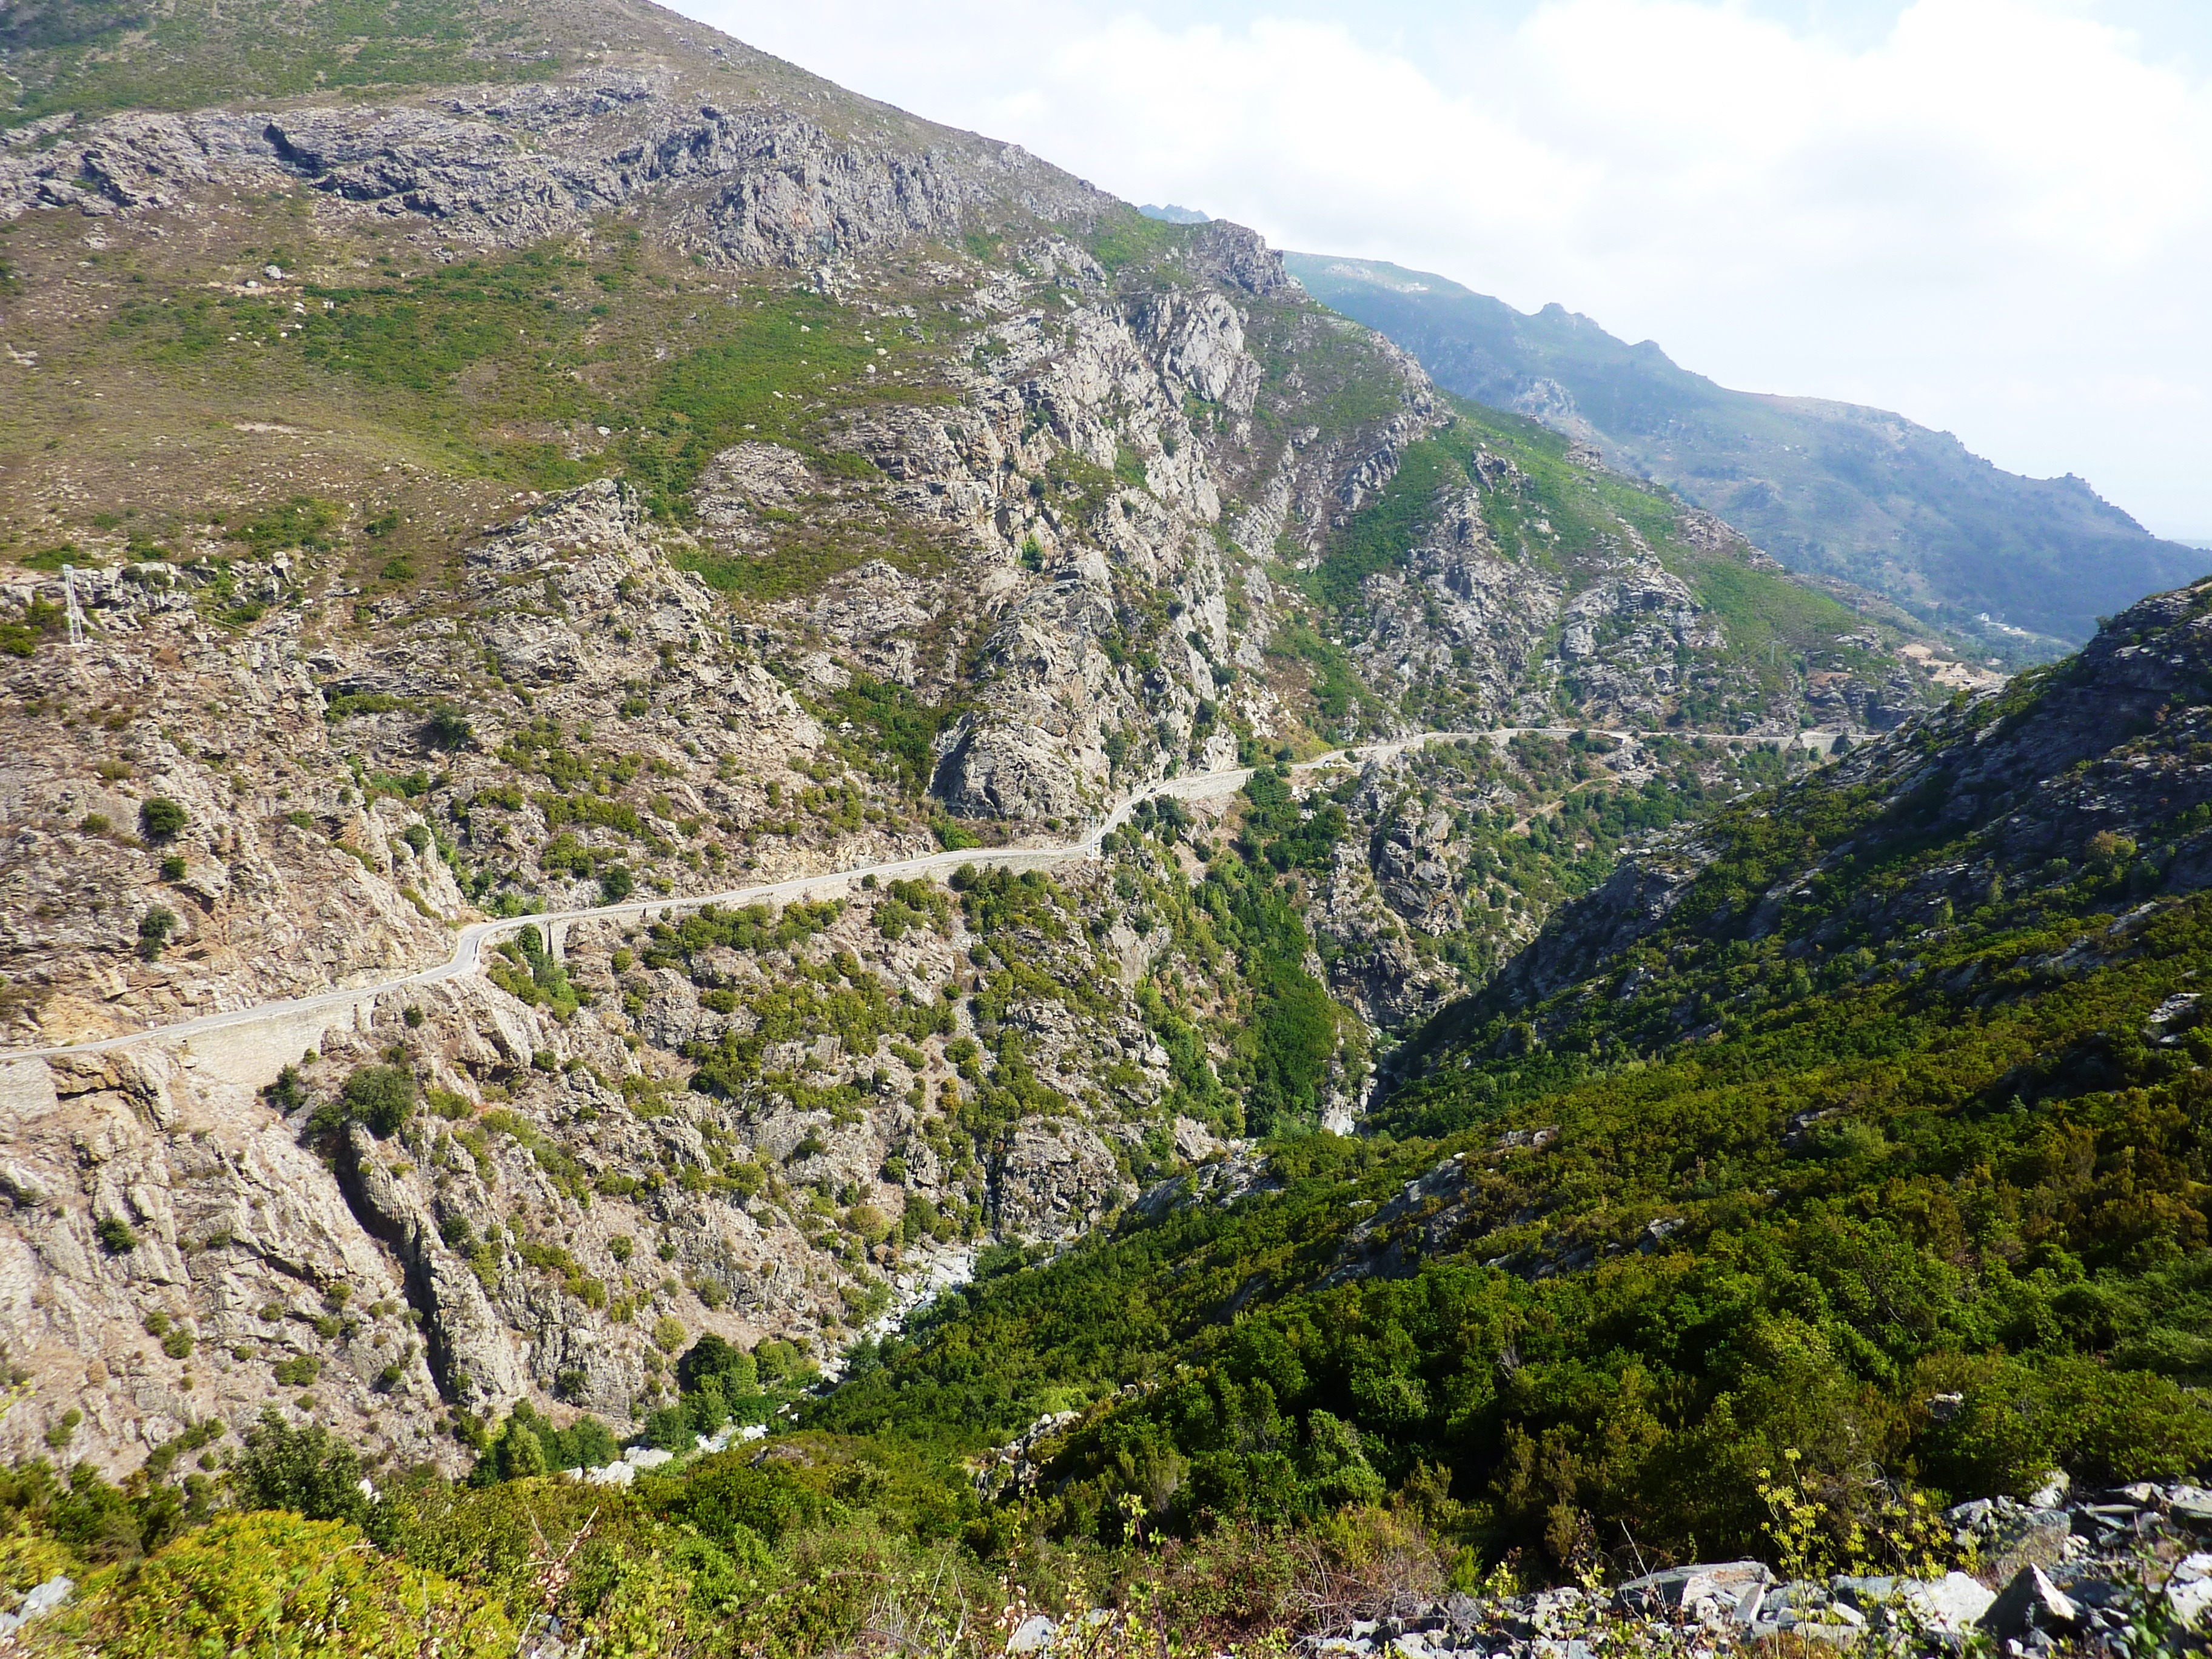
coast, walking, mountain, adventure, valley, mountain range, france, fjord, ridge, alps, ravine, plateau, coastal road, corsica, fell, cirque, wadi, moraine, landform, tarn, mountain pass, geographical feature, mountainous landforms, lee st